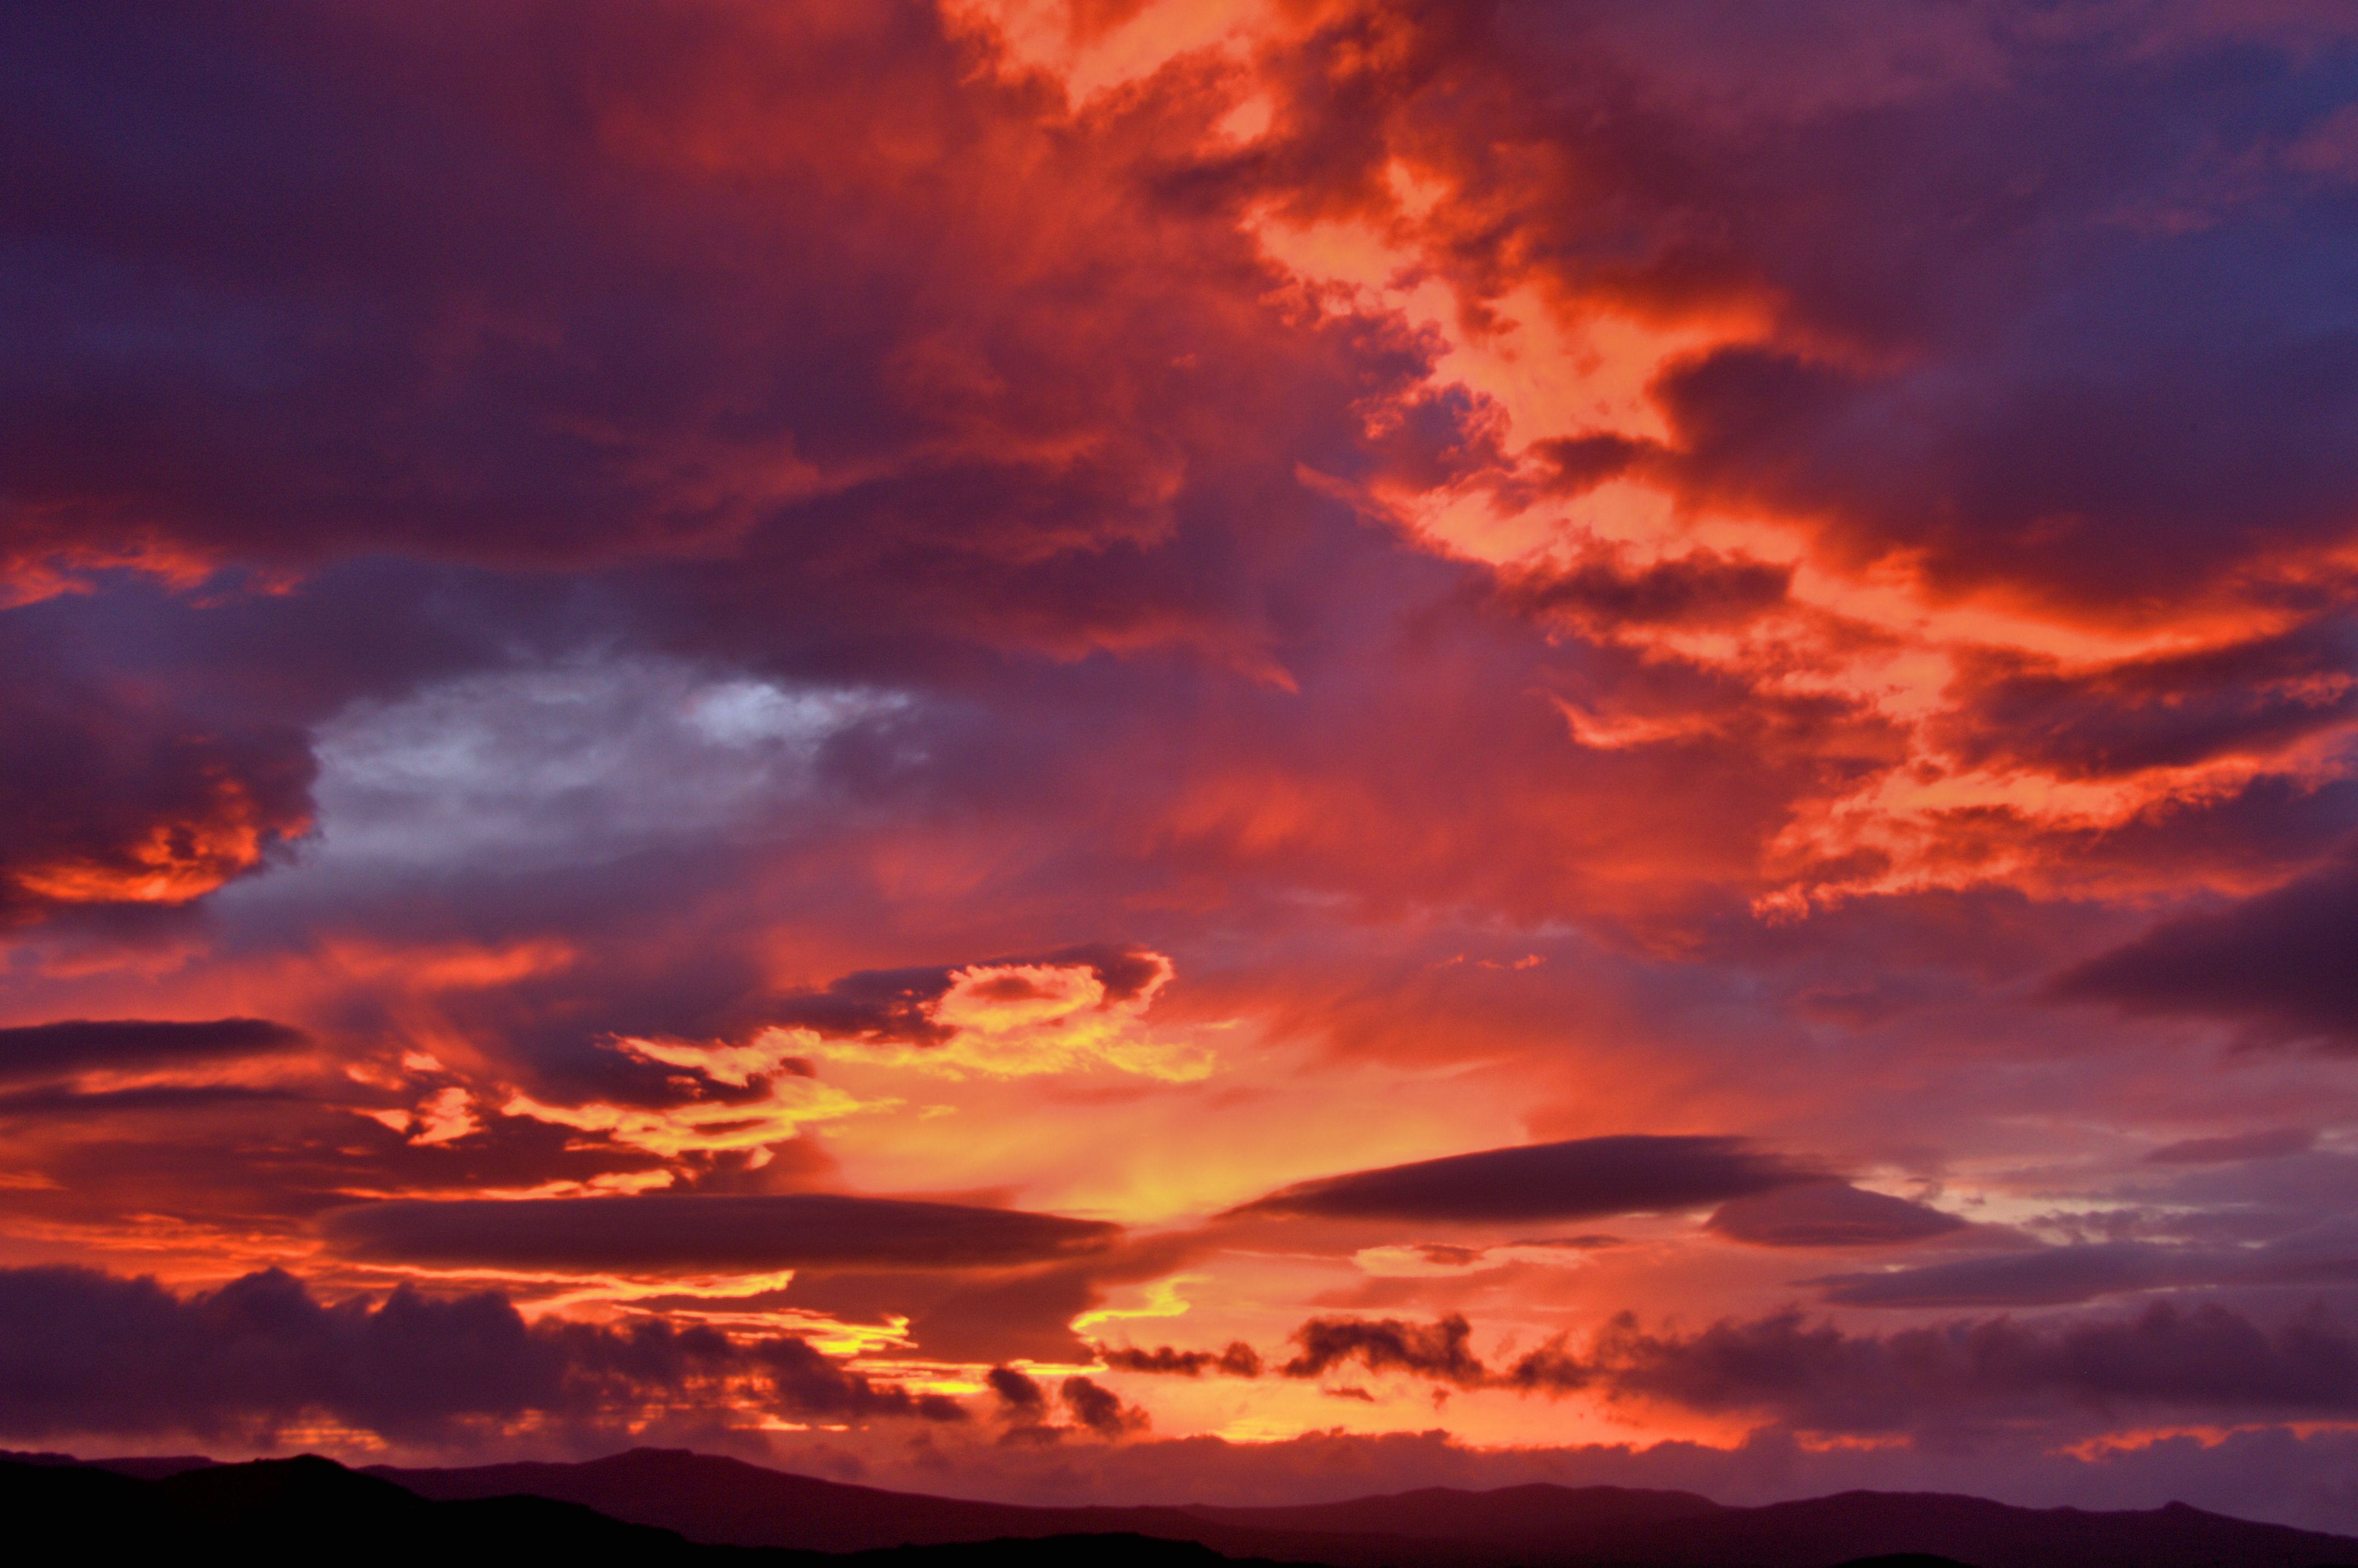
horizon, cloud, sky, sunrise, sunset, morning, dawn, atmosphere, dusk, evening, cumulus, cloudscape, skye, sligachan, alltdearg, afterglow, meteorological phenomenon, red sky at morning